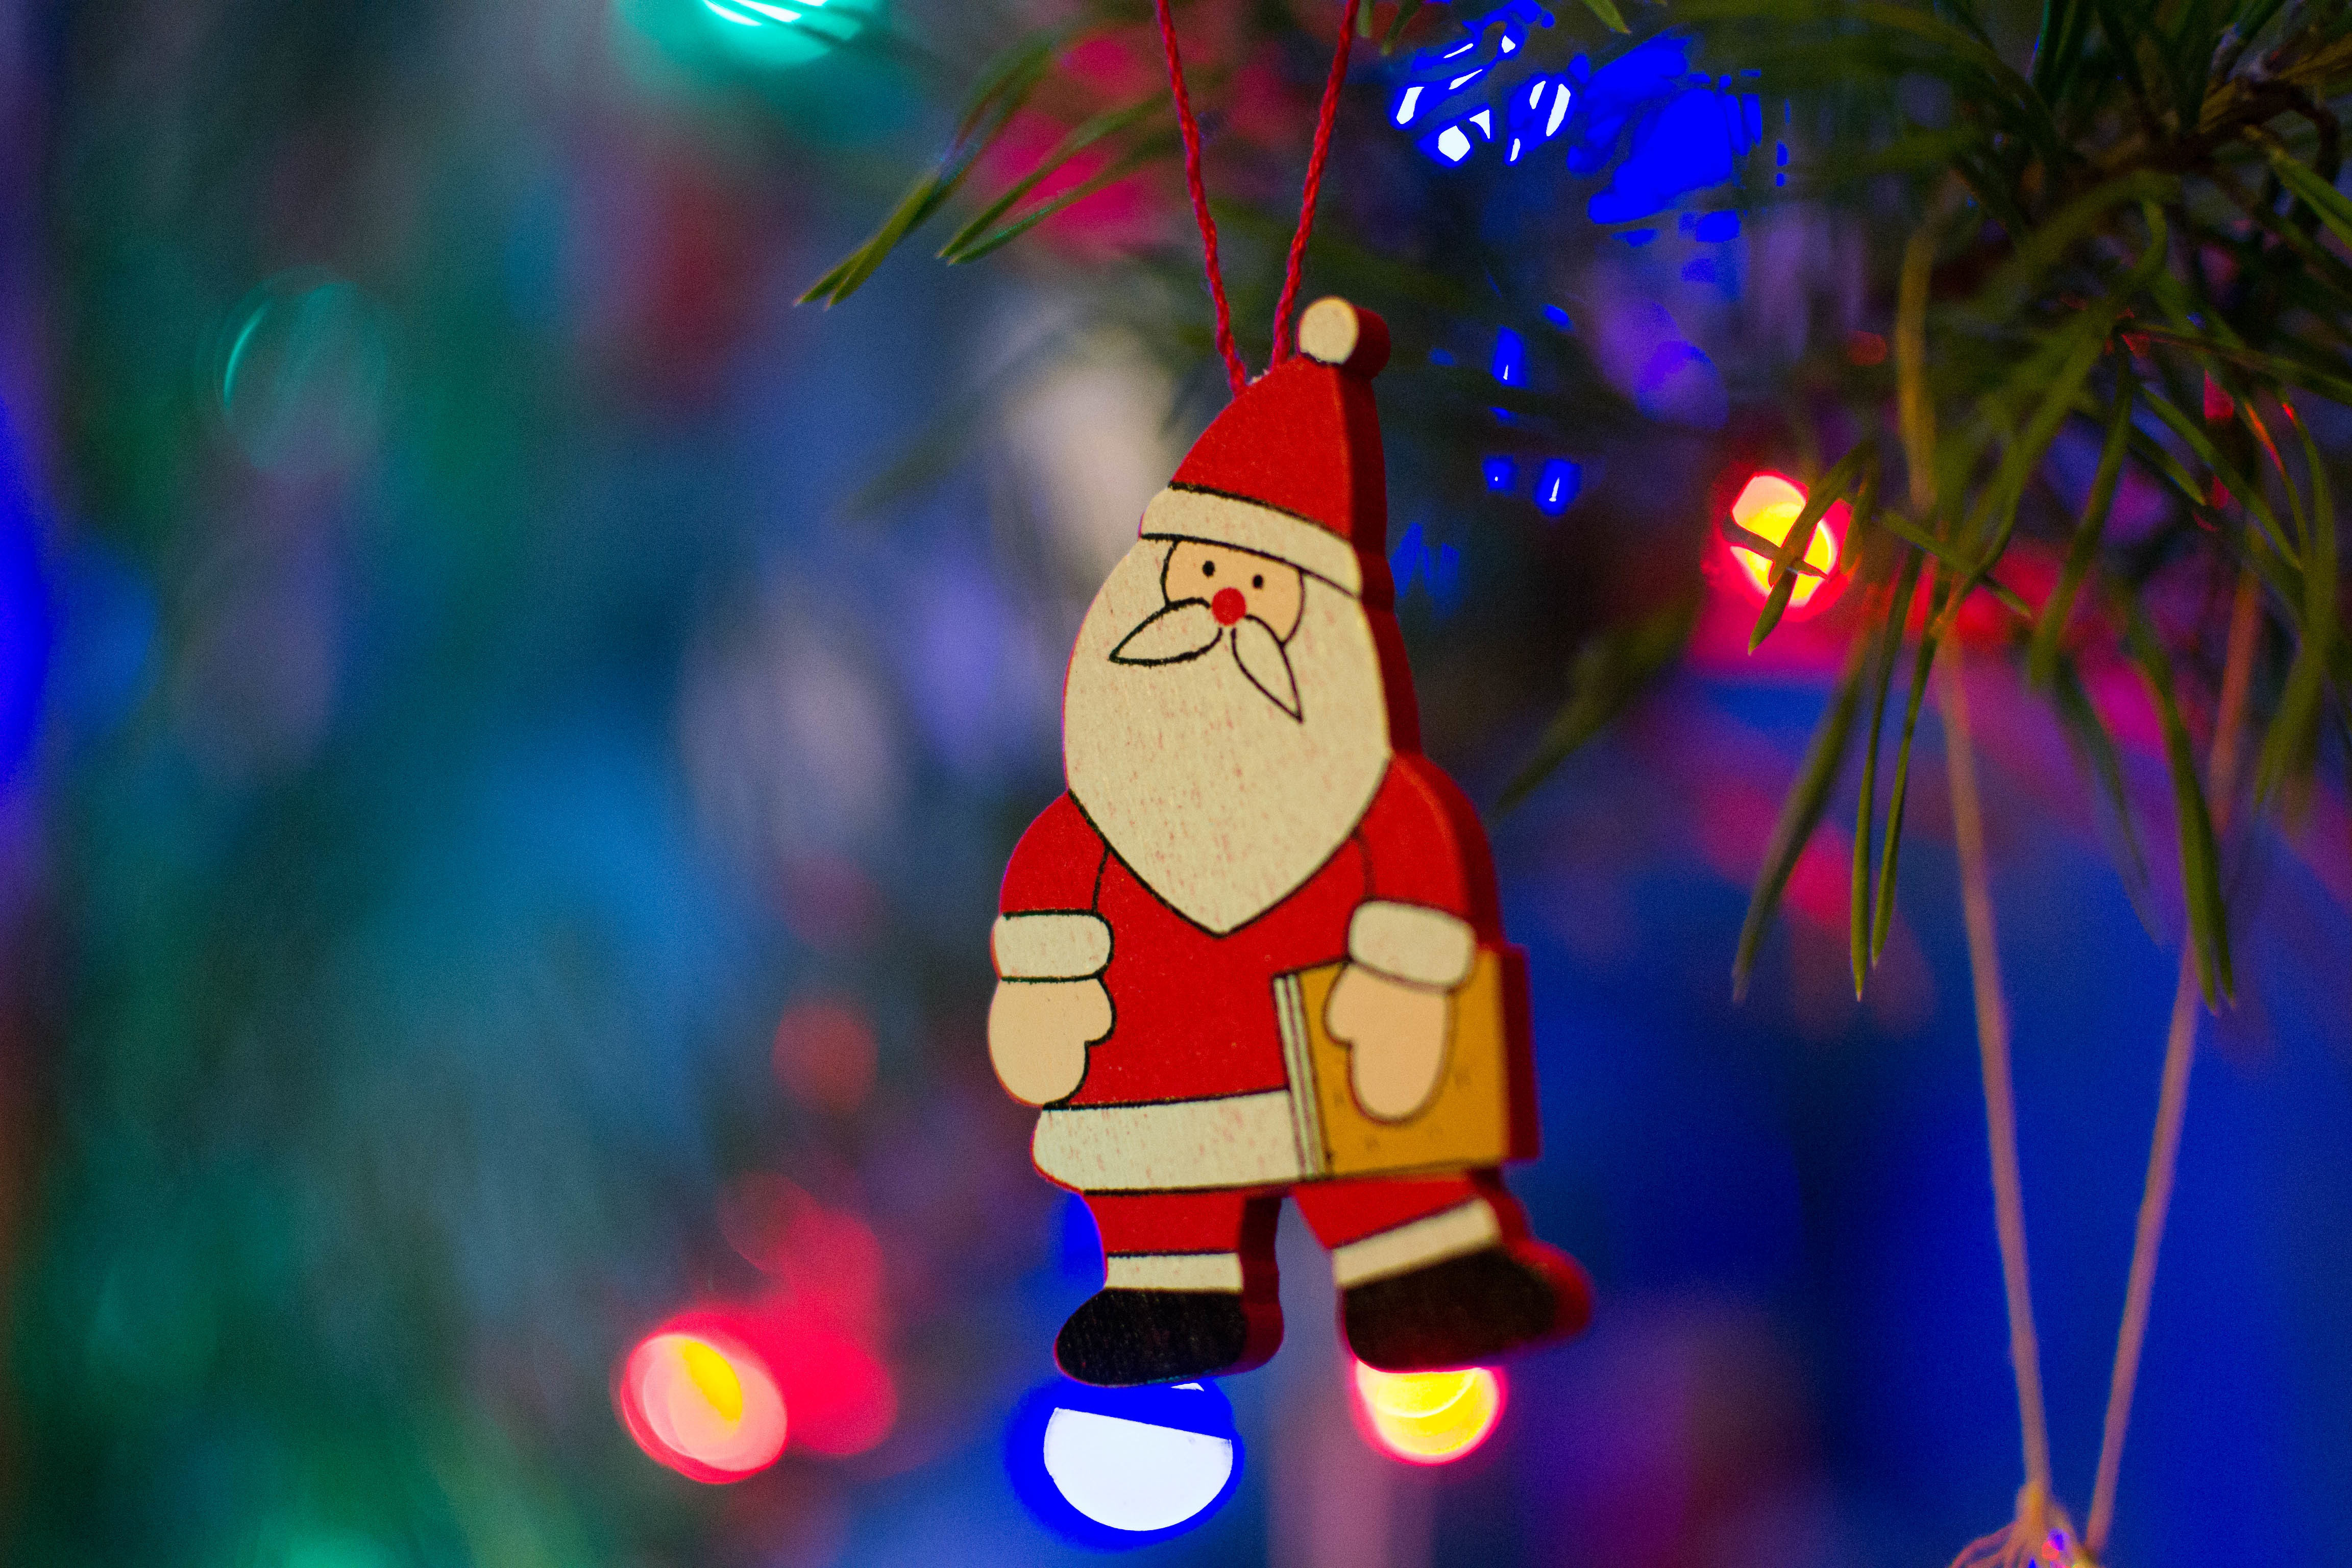
christmas, christmas ornament, santa claus, lighting, christmas lights, fictional character, Holiday ornament, tree, christmas eve, interior design, event, christmas decoration, holiday, ornament, christmas tree